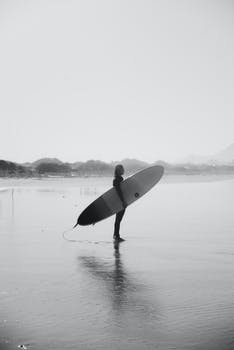
Label: No Watermark